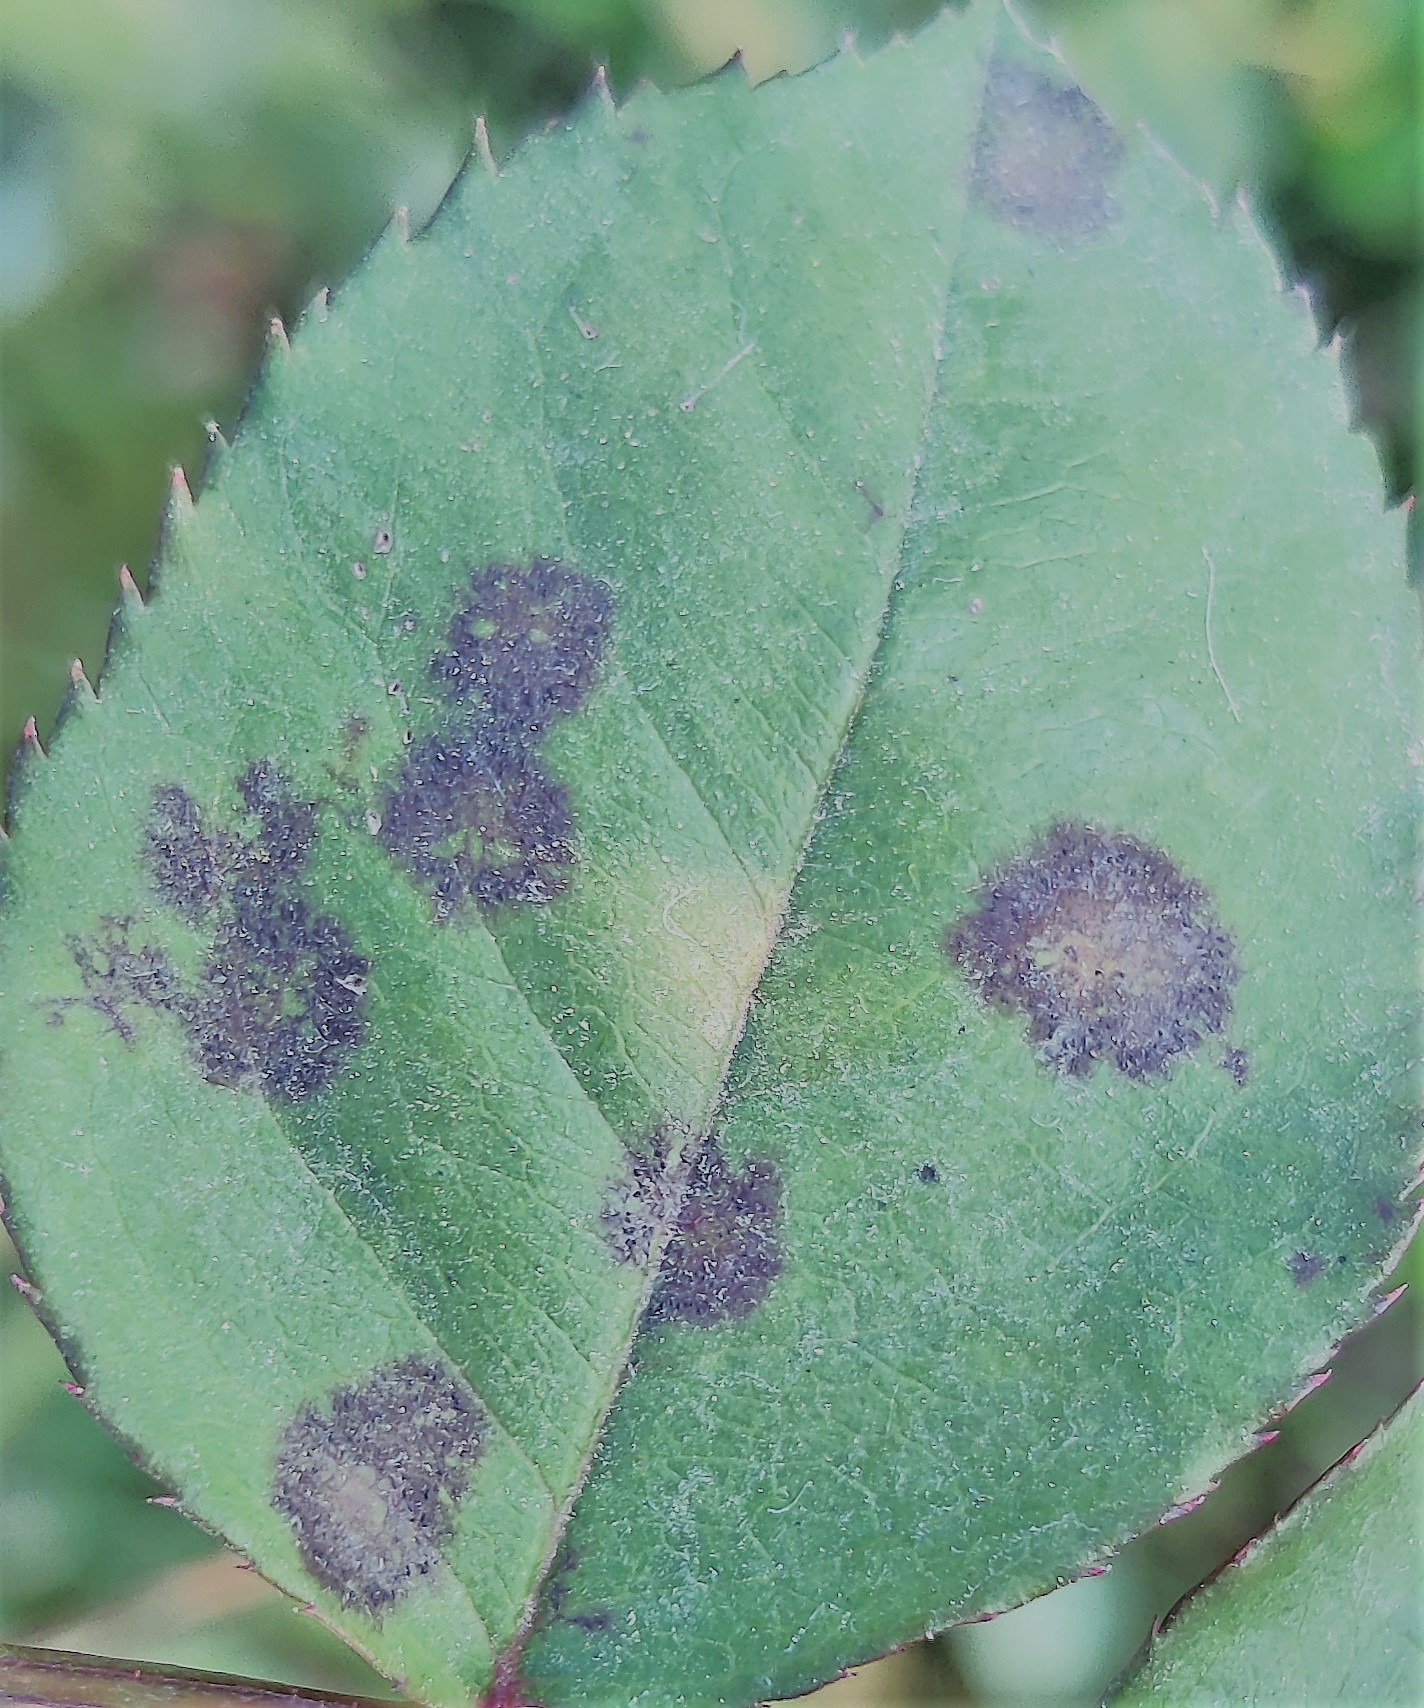
Label: Black Spot